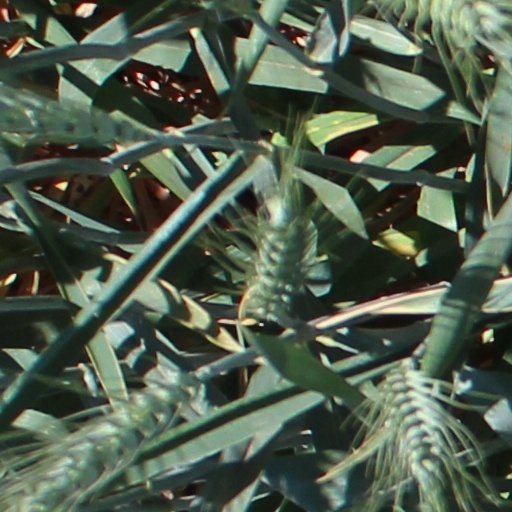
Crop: wheat